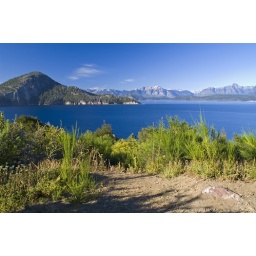
Landscape from the road of the seven lakes over the lake Nahuel Huapi - Argentine Lake District